Tristan Knowles

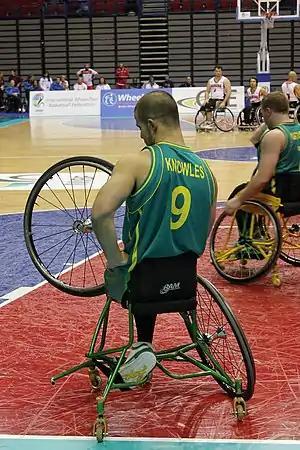
Tristan Knowles swaps a wheel mid-match during the 2010 World Wheelchair Basketball Championship.

Knowles first played wheelchair basketball in 1999. He is a 4 point player and plays in the guard-forward position.